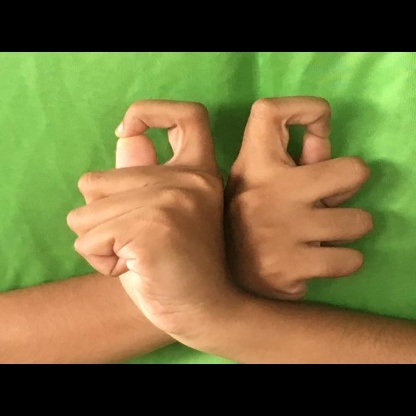
Mudra: Berunda